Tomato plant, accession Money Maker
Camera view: vertical (180 deg); turntable rotation: 90 degrees
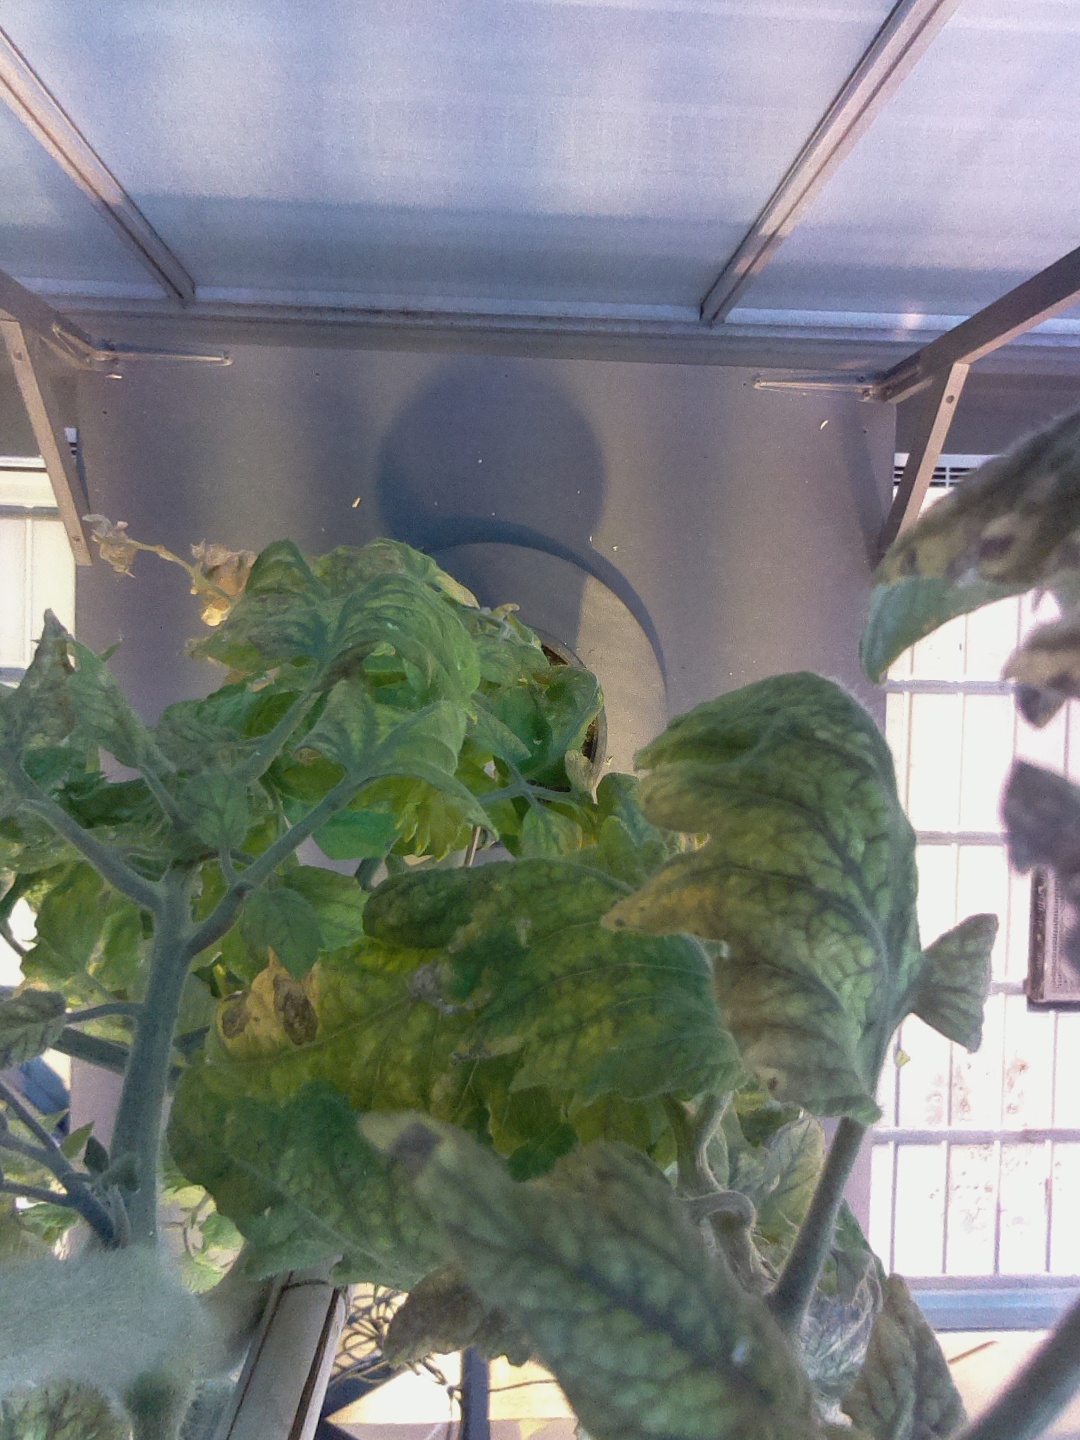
BBCH growth stage 78: 80% -90% of final fruit size